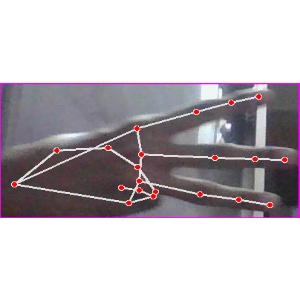
अक्षर: भ